Answer in natural language. Considering the relative positions, is light blue colour dresser birkeland (marked B) above or below beige lattice side table (marked A)? Choose between the following options: above or below
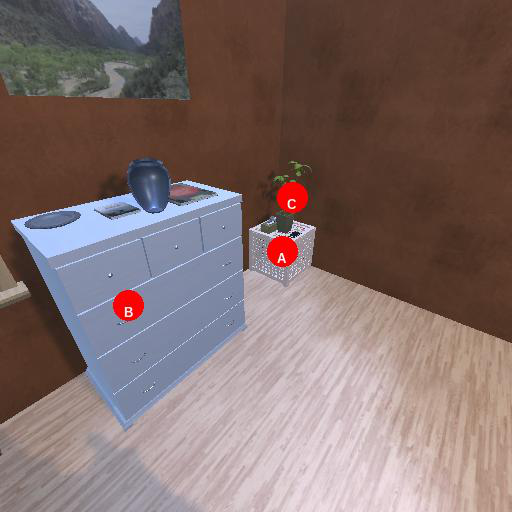
<answer>below</answer>